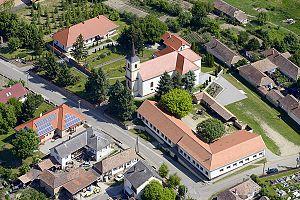
Rimóc est un village et une commune du comitat de Nógrád en Hongrie.